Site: brandenburg
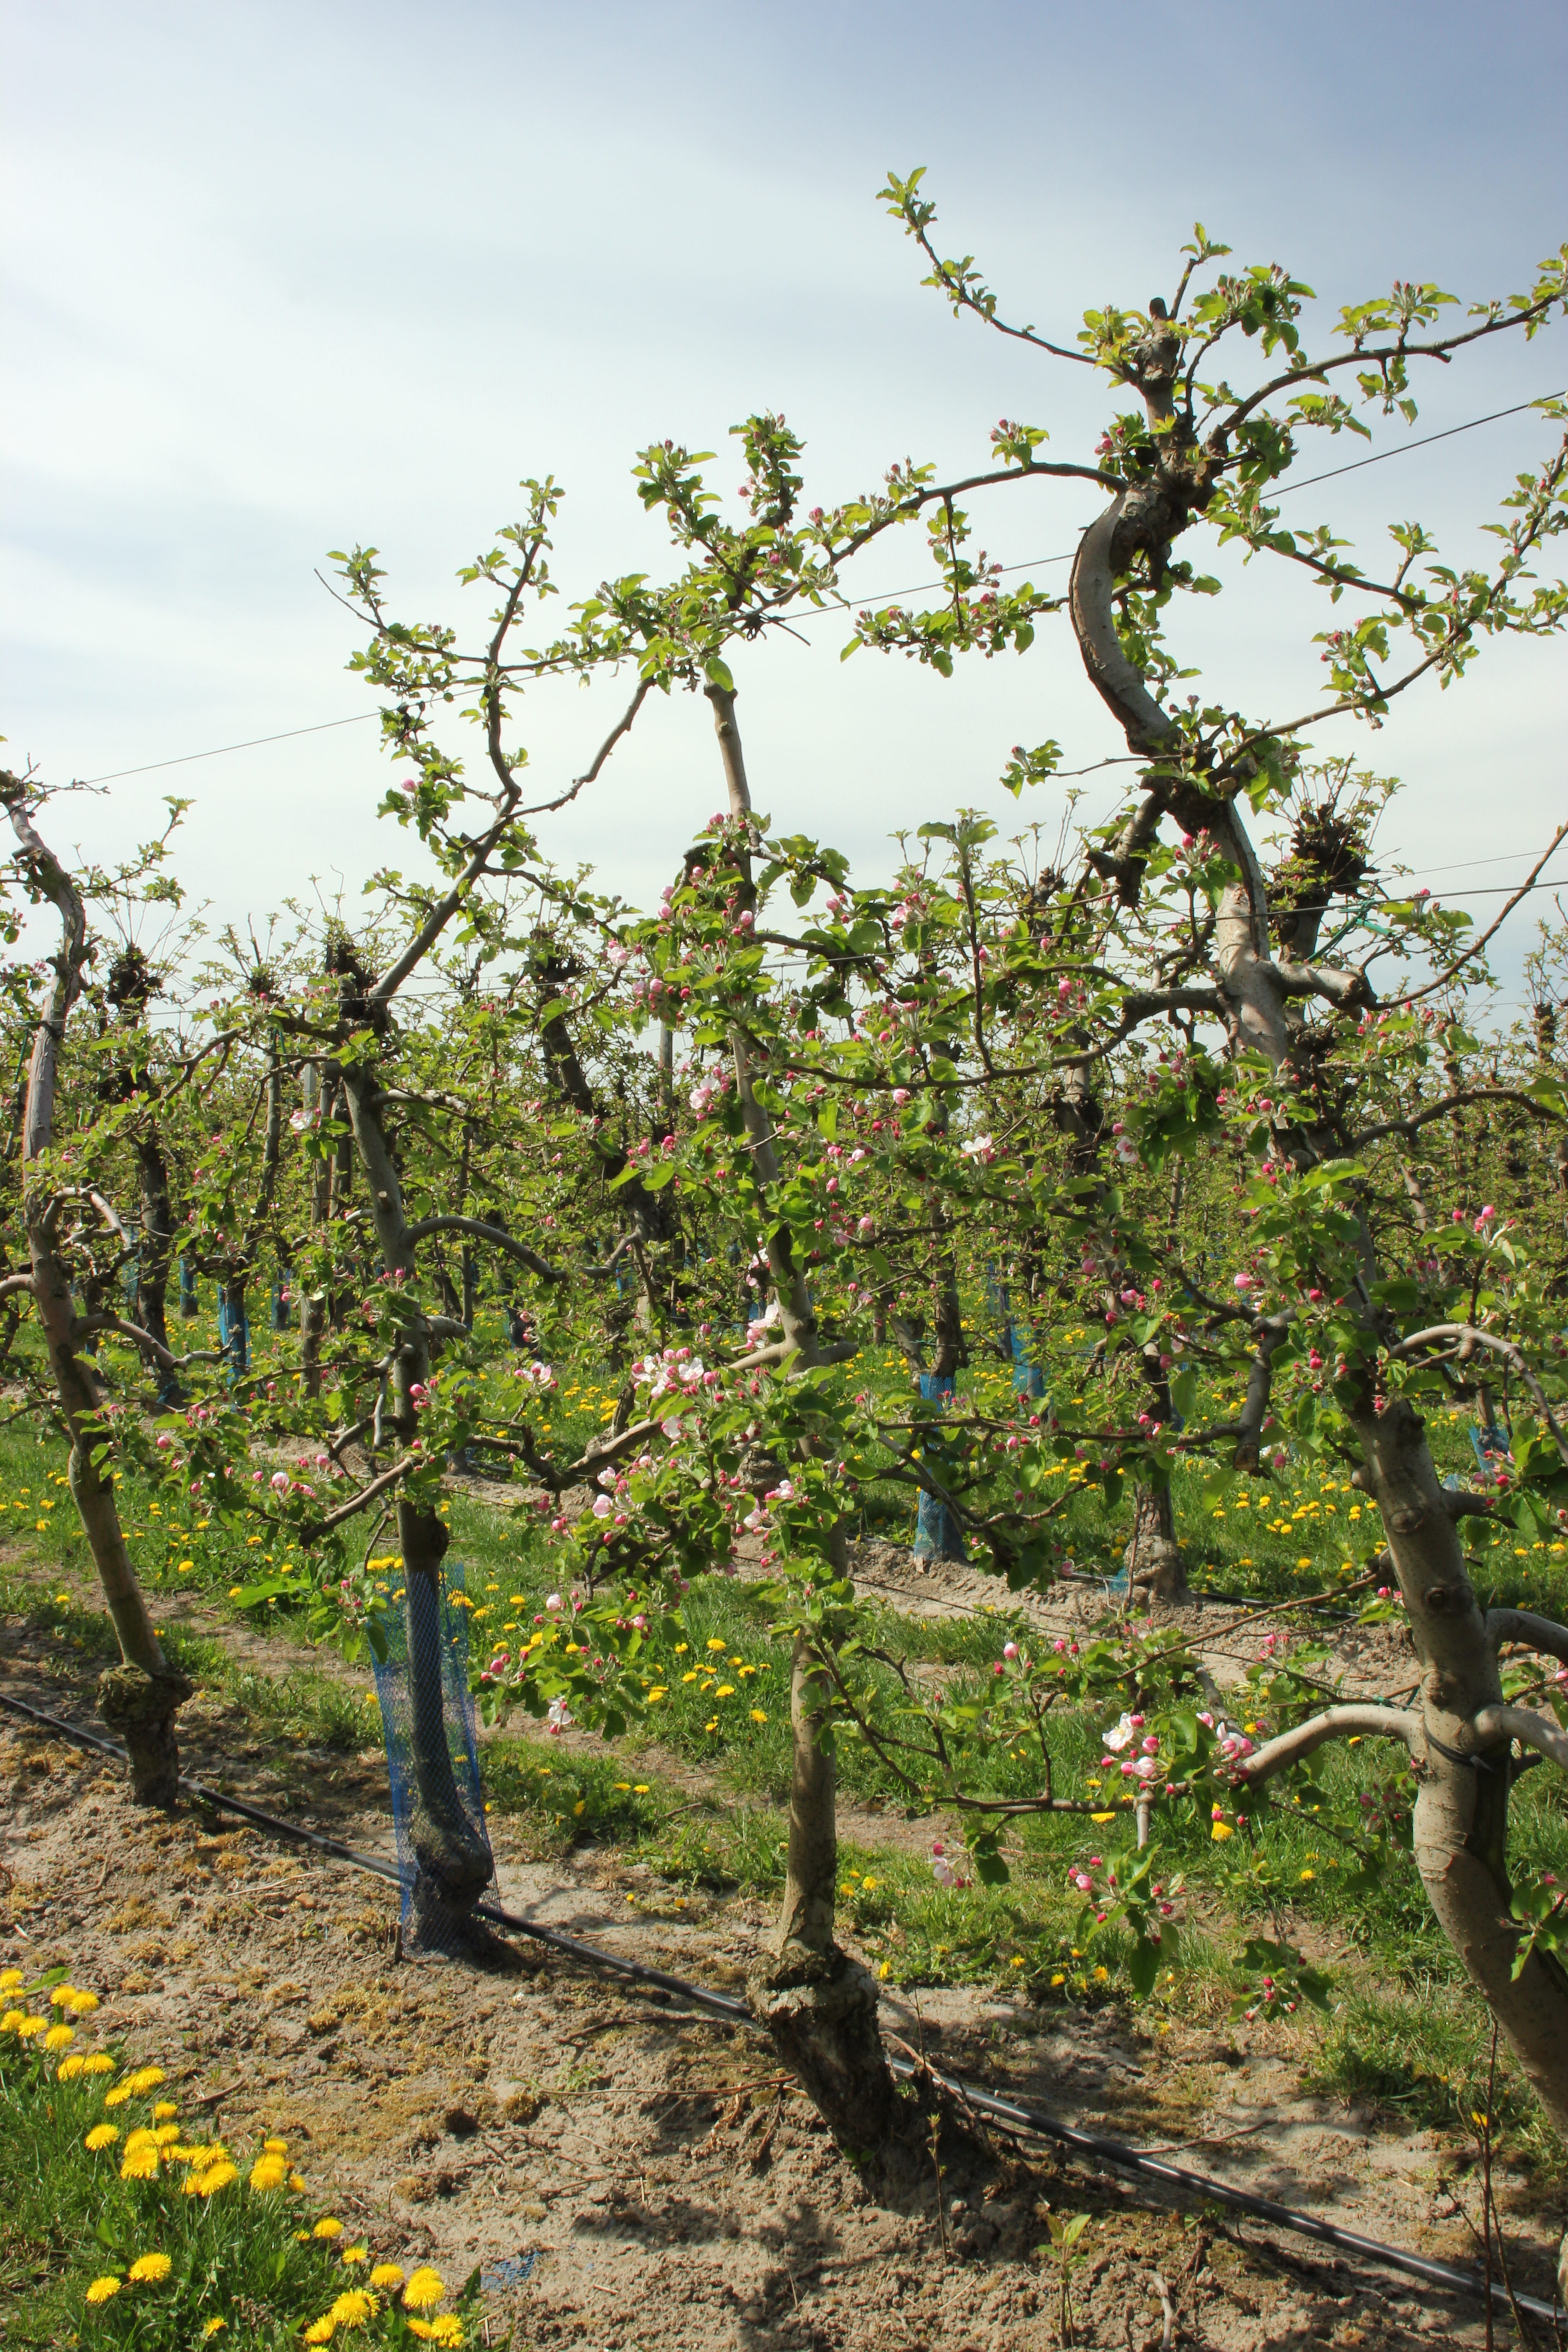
Growth stage (BBCH 57): Inflorescence emergence